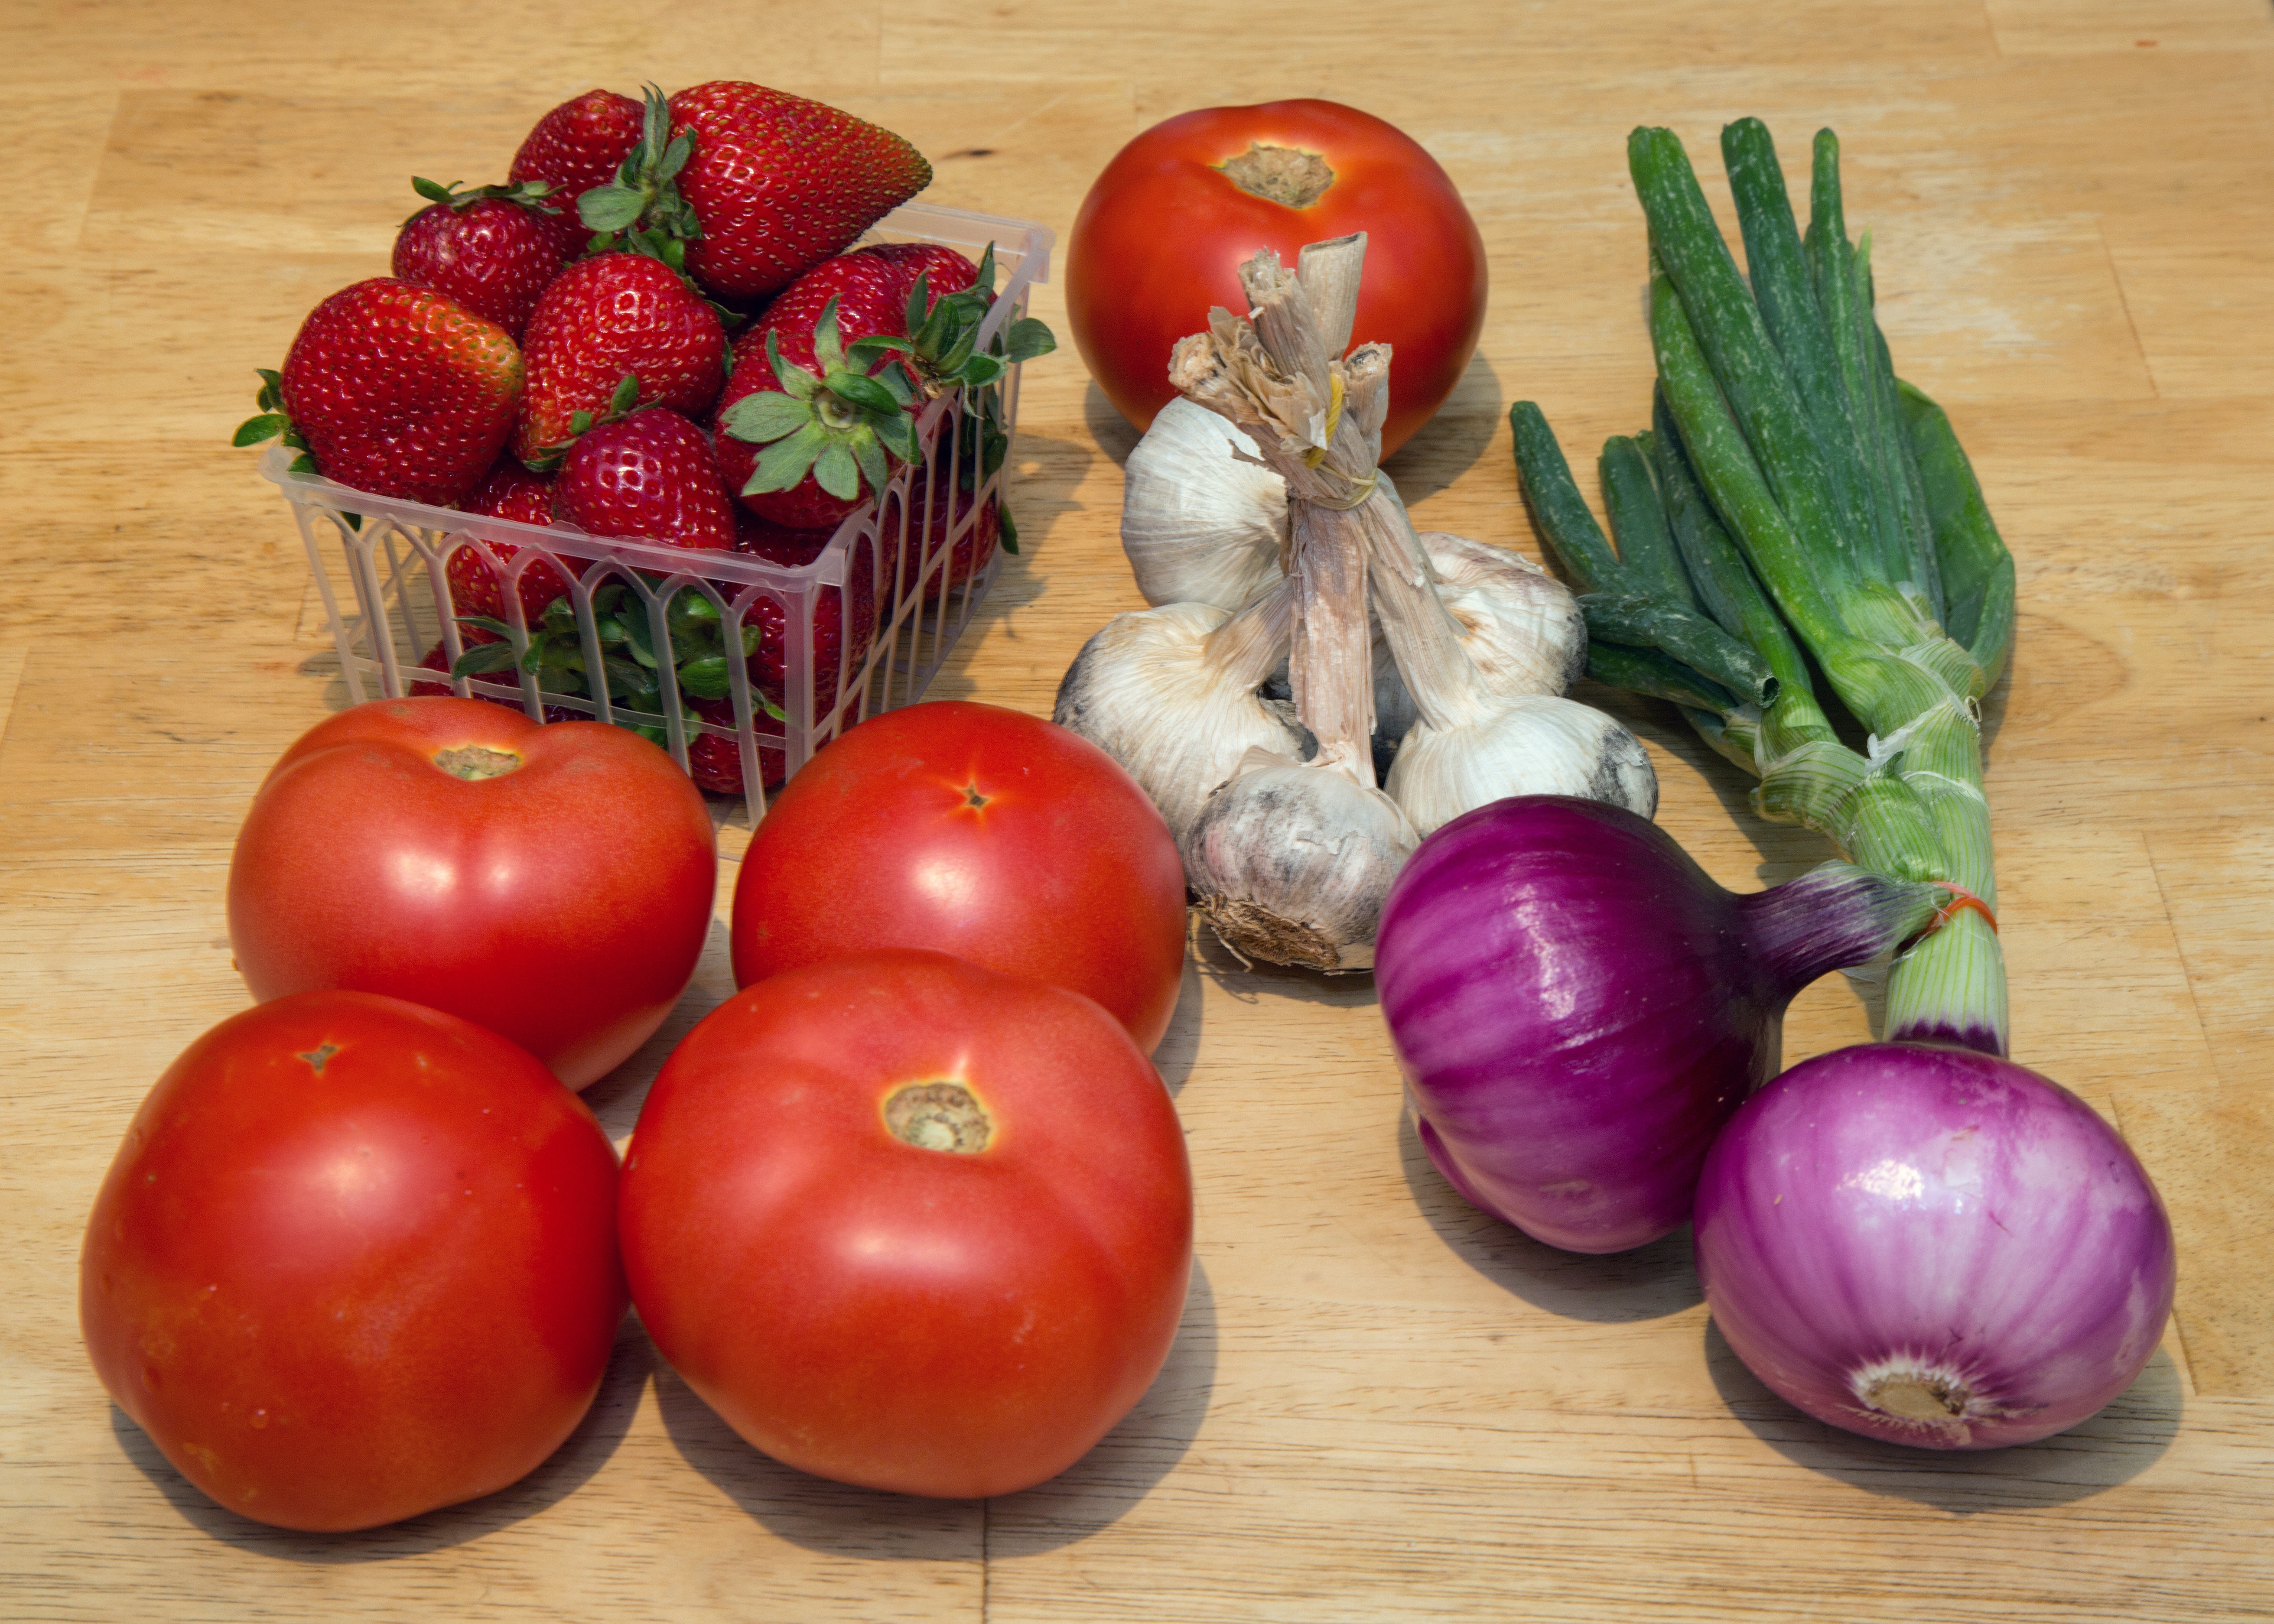
plant, fruit, food, produce, vegetable, 2016, 366, flowering plant, land plant